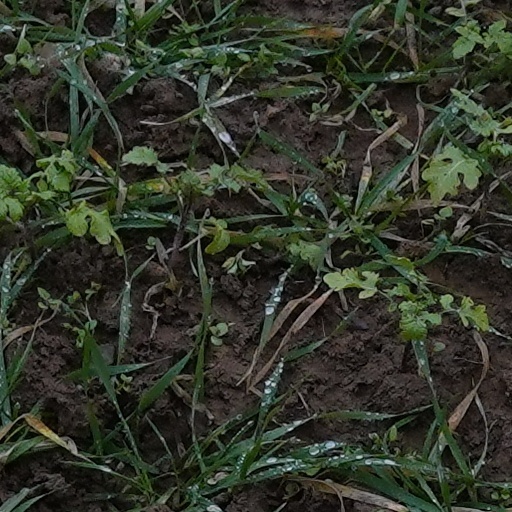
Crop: wheat